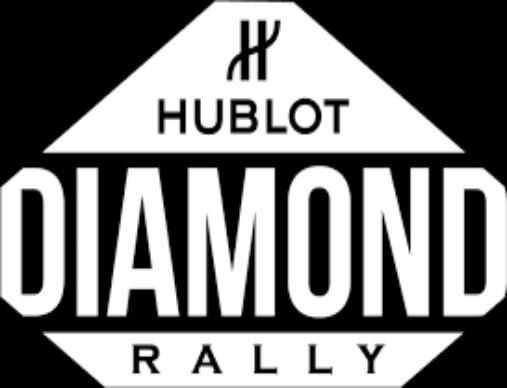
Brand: Hublot
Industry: Electronic